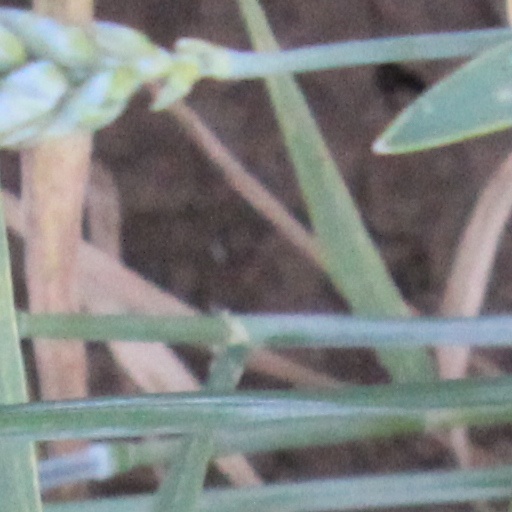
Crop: wheat